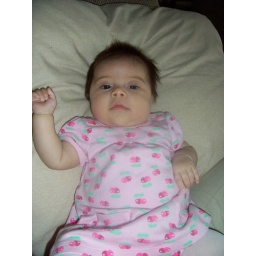
I look so cute in my cherry dress